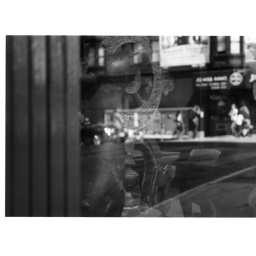
black and white reflection in a Chinatown window